Upsilon Andromedae d

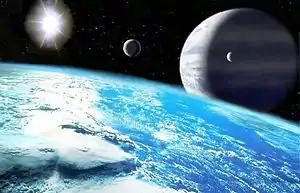
Artist's impression of a potentially habitable exomoon orbiting a gas giant

Upsilon Andromedae d is a super-Jupiter, an exoplanet that has a mass larger than that of the planet Jupiter. It has a temperature of . It has a mass of 10.25 .